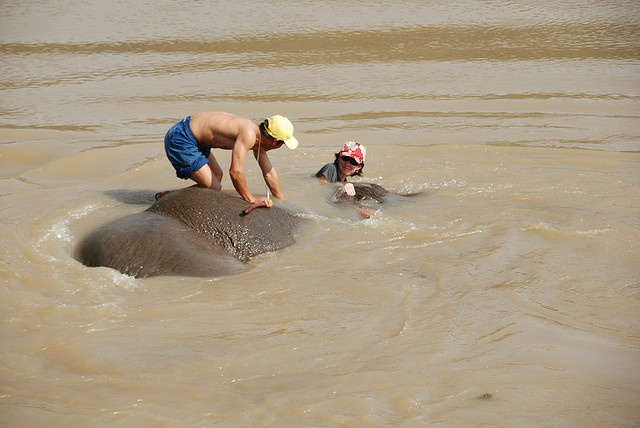
A man kneeling next to a woman as they try to drown an elephant.
A man and woman in the river washing an elephant
A man and woman are bathing an elephant in the water.
Mand and woman in water with an elephant laying on its side.
a very large animal submerged in water with two people near it